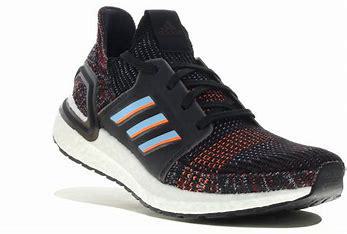
Brand: Adidas
Model: Ultraboost 19